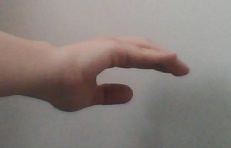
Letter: jeem